Bilbao tram

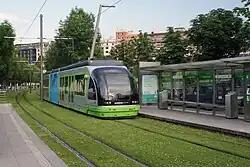
A tram at Guggenheim.

The network comprises a single line, formerly called "Line A", running from Atxuri to in La Casilla. On weekdays, the first departure from Atxuri is at 5:58 and from La Casilla at 6:26. Trams run every 10 minutes during most of the day, and less frequently early in the morning and late in the night. The last departure from Atxuri is at 22:58 and from La Casilla at 23:26. Weekend service has longer headways and shorter hours of operation.